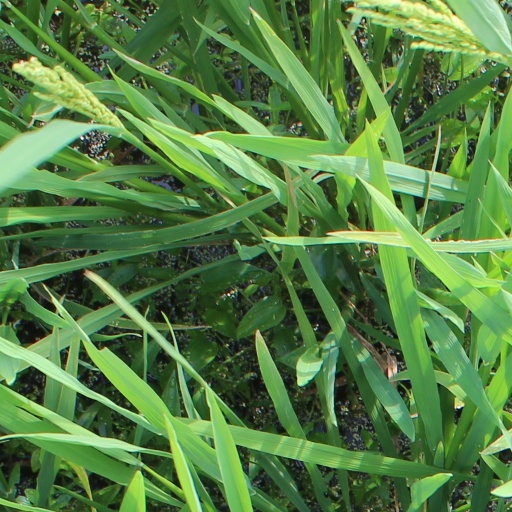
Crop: rice